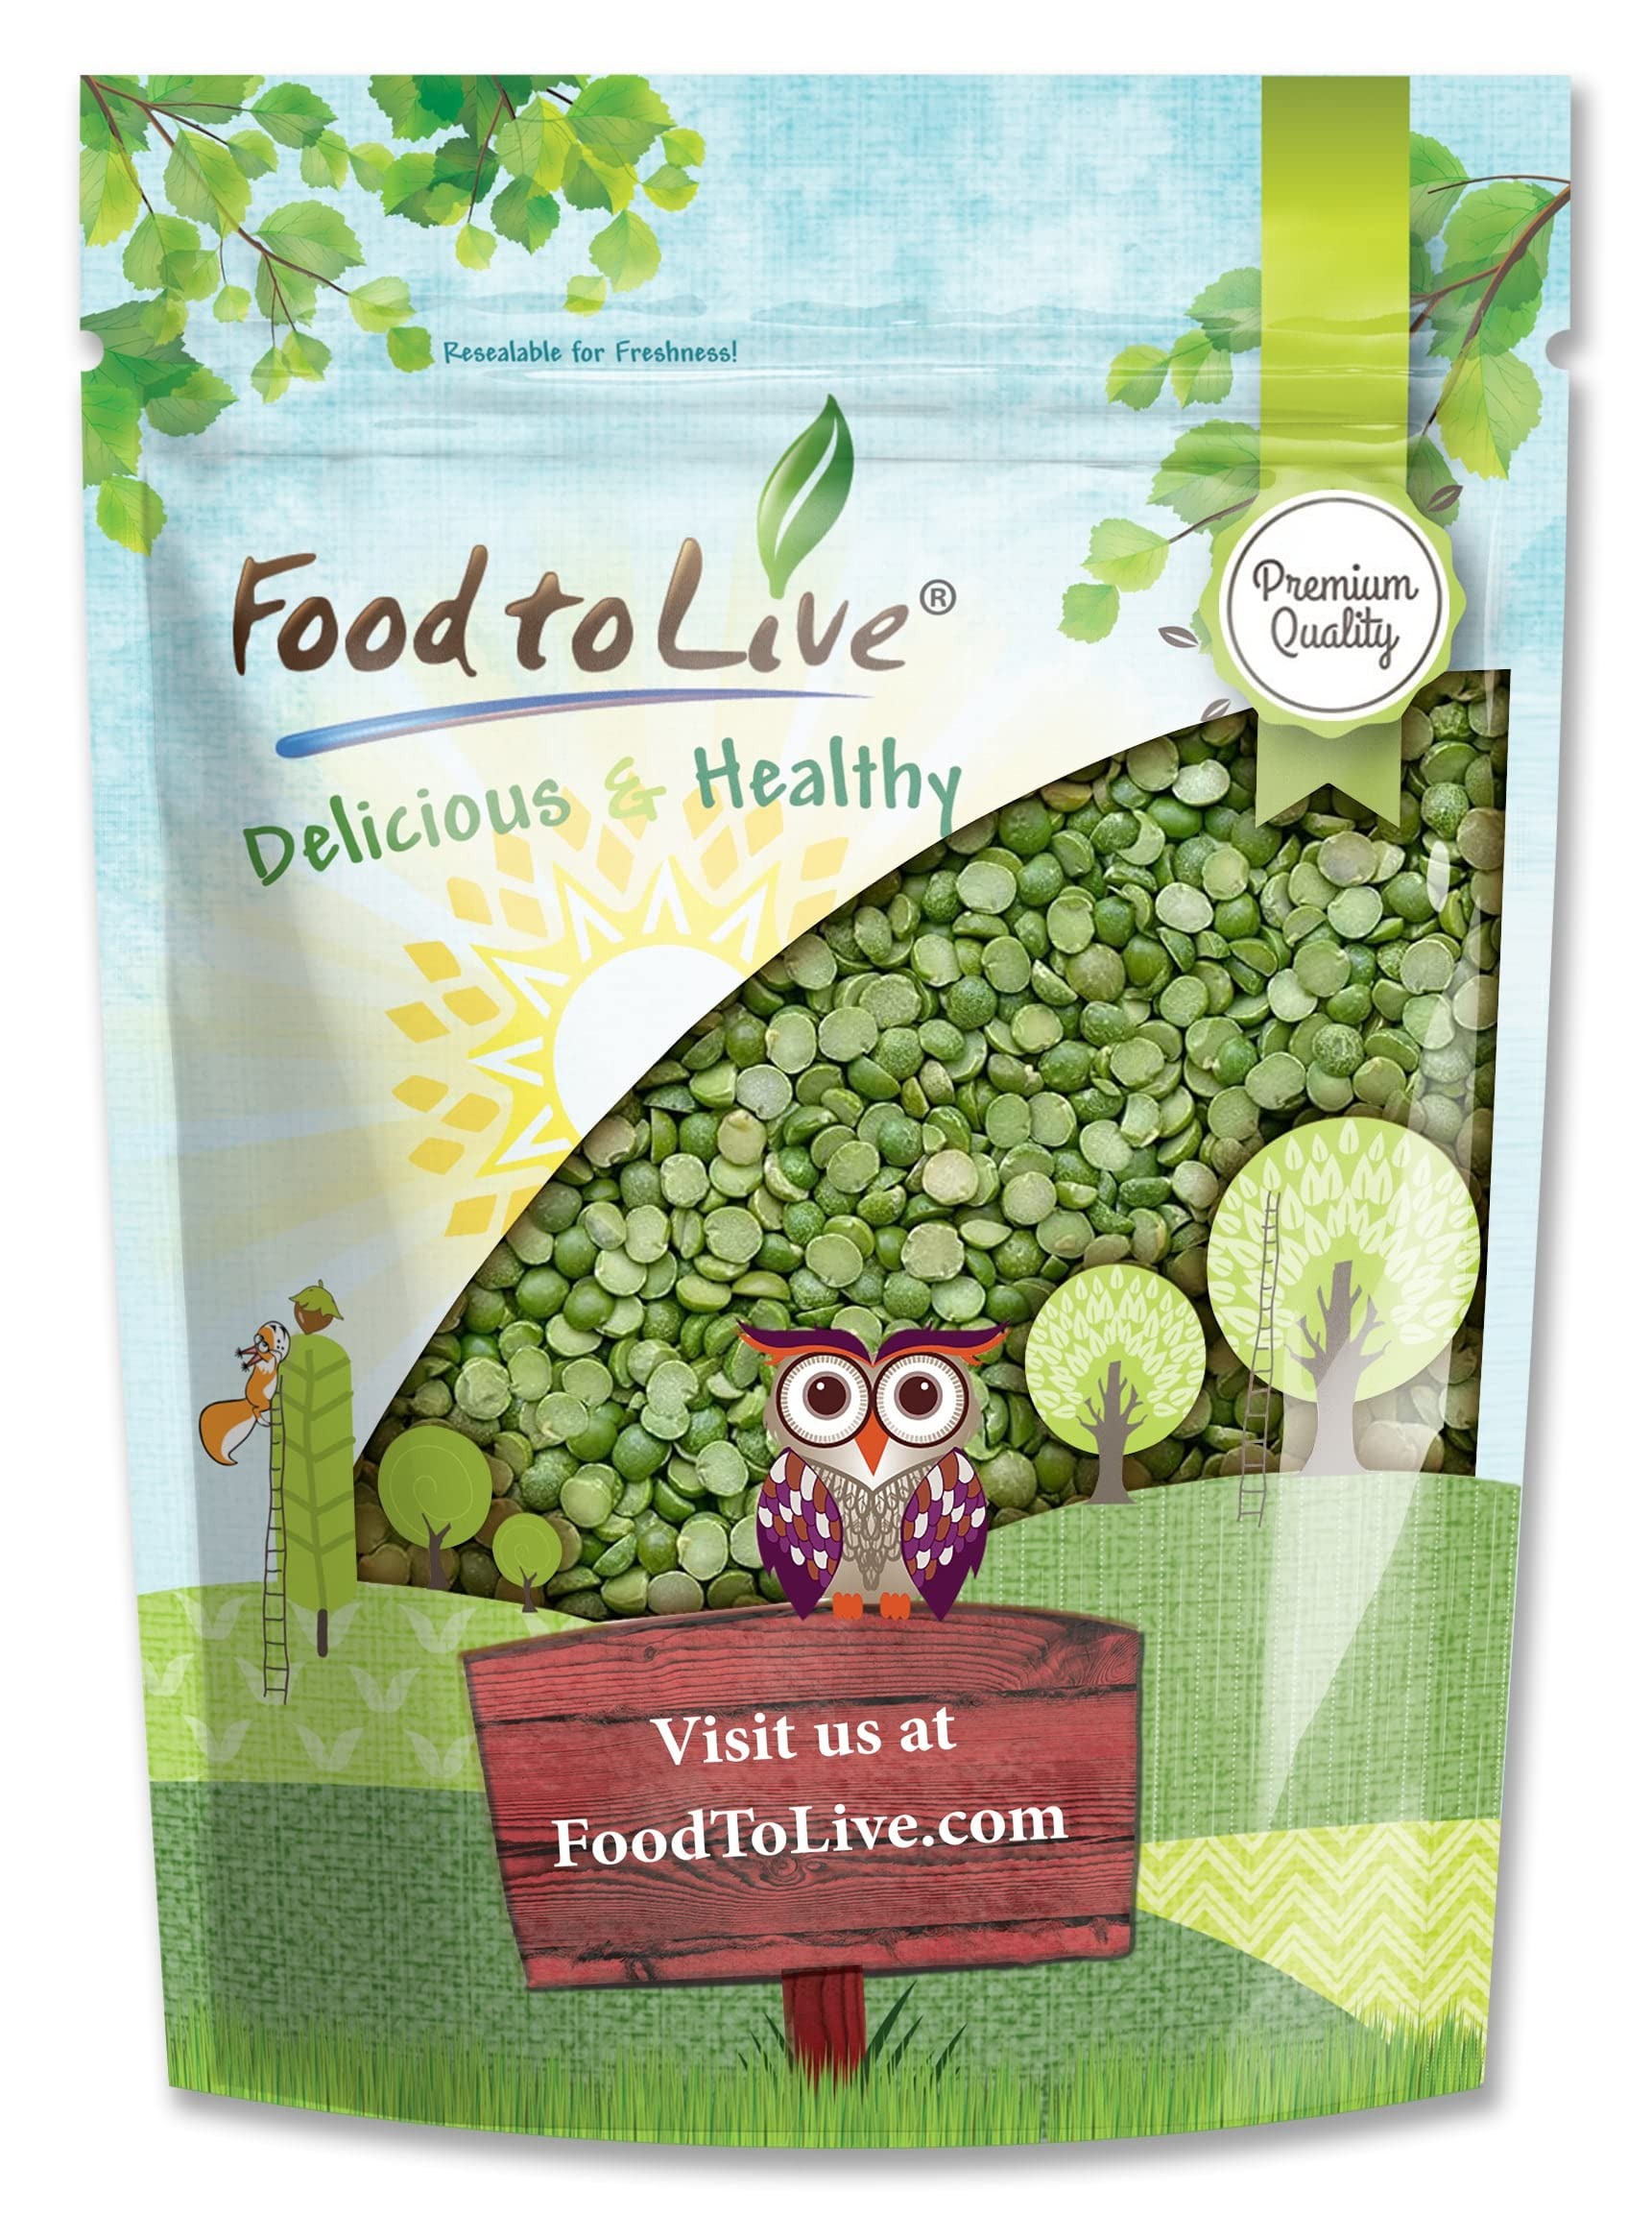
Item Name: Food to Live Green Split Peas, 1.5 Pounds – Dried, Vegan, Kosher, Bulk. Easy to Cook. Rich in Protein, Fiber, Essential Minerals. Great for Pea Soup, Stews, Salads. Perfect to Serve with Rice.
Bullet Point 1: ✔️RICH IN VITAMIN AND MINERALS: Green Split Peas contain Vitamins A, B, C, and E. High in Calcium, Iron, and Phosphorus.
Bullet Point 2: ✔️LOW IN CALORIES: 100 g of Green Peas provide only 81 calories.
Bullet Point 3: ✔️DELICIOUS: Green Split Peas from Food to Live is great for salads, sandwiches, and soups.
Bullet Point 4: ✔️RICH IN PROTEIN: Green Split Peas contain 2 grams of protein per 28 grams.
Bullet Point 5: ✔️KEEPS FOR LONG: You can stock up on Split Green Peas in bulk as it will keep for up for 4 years.
Value: 24.0
Unit: Ounce

Price: 8.31